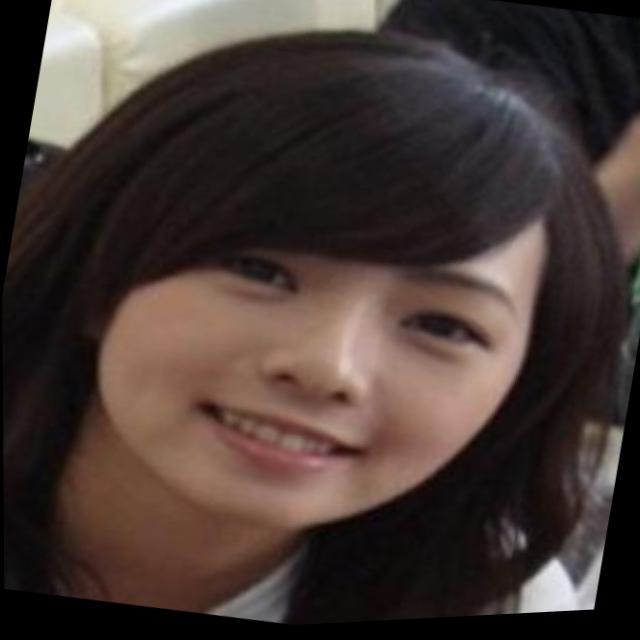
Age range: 13-20